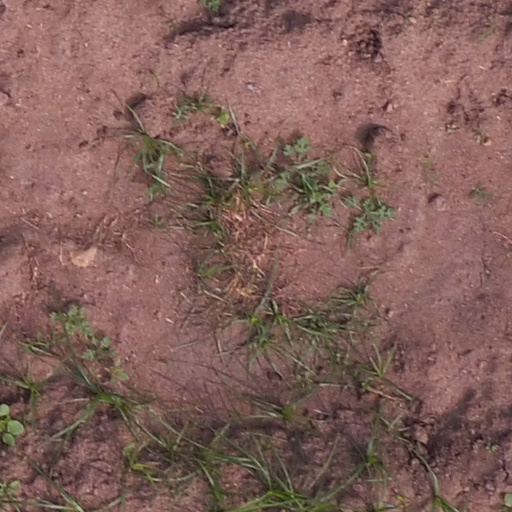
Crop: maize; corn